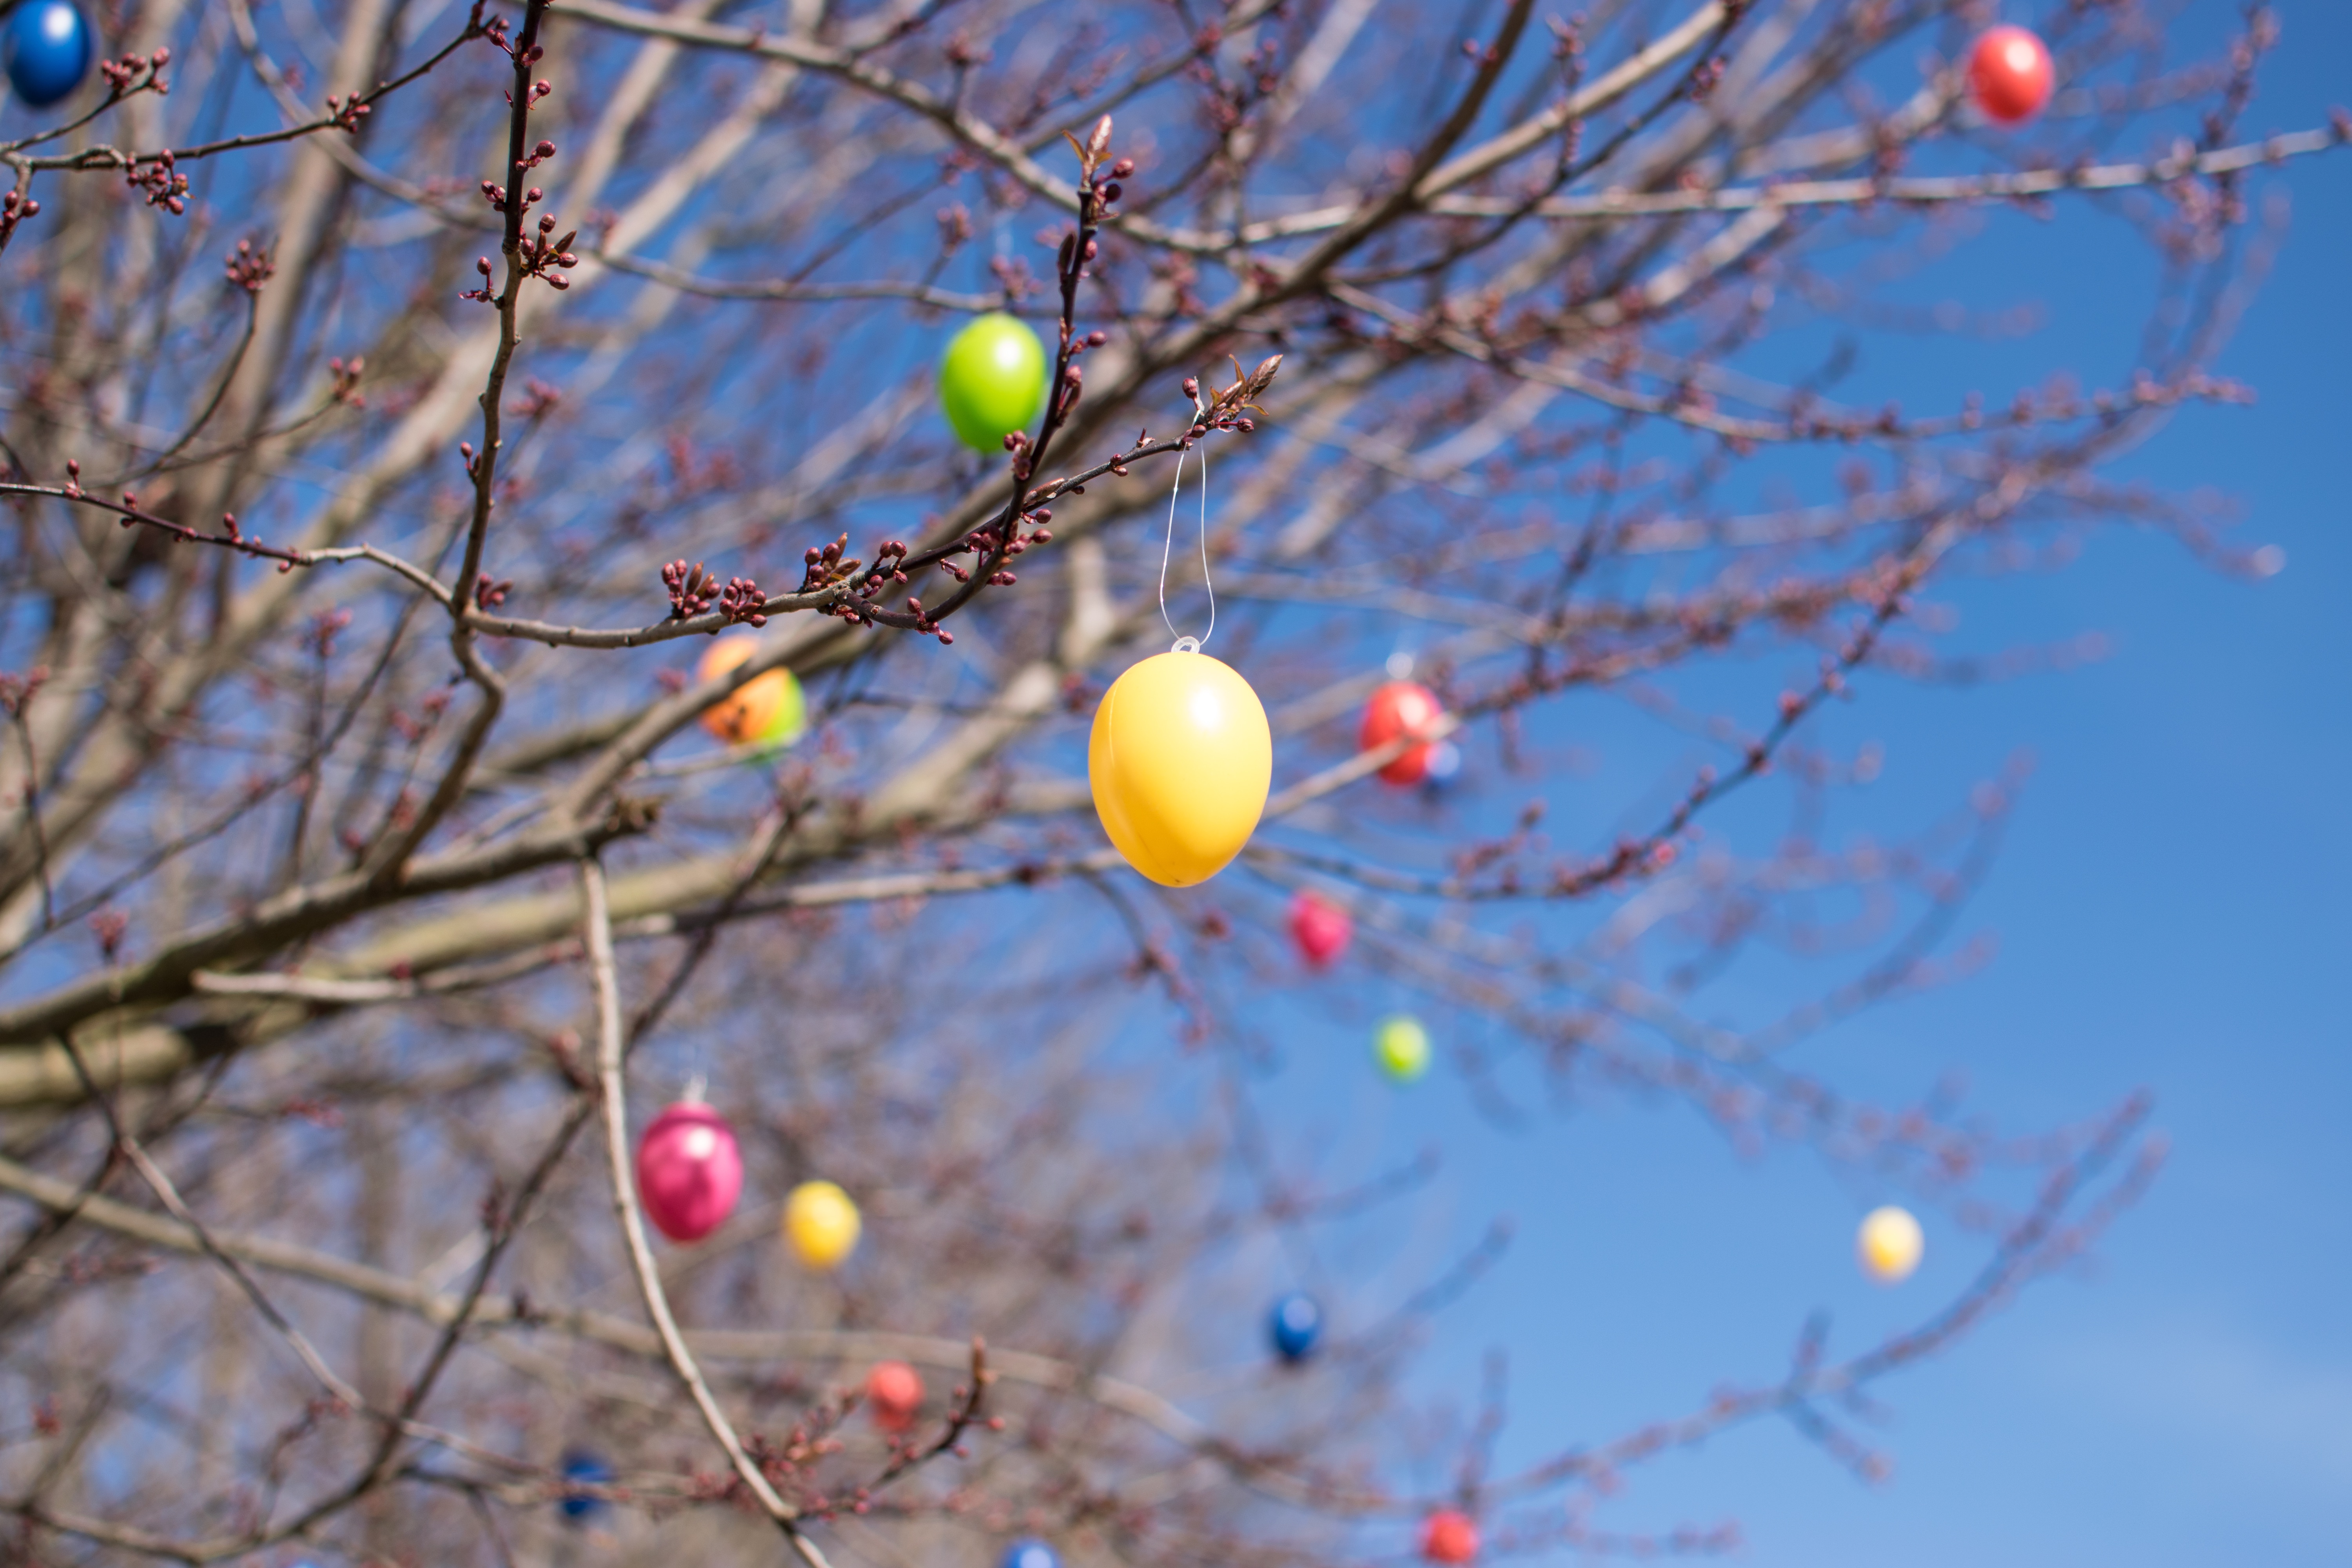
tree, nature, branch, blossom, winter, plant, sunlight, leaf, flower, spring, produce, autumn, flora, season, twig, woody plant